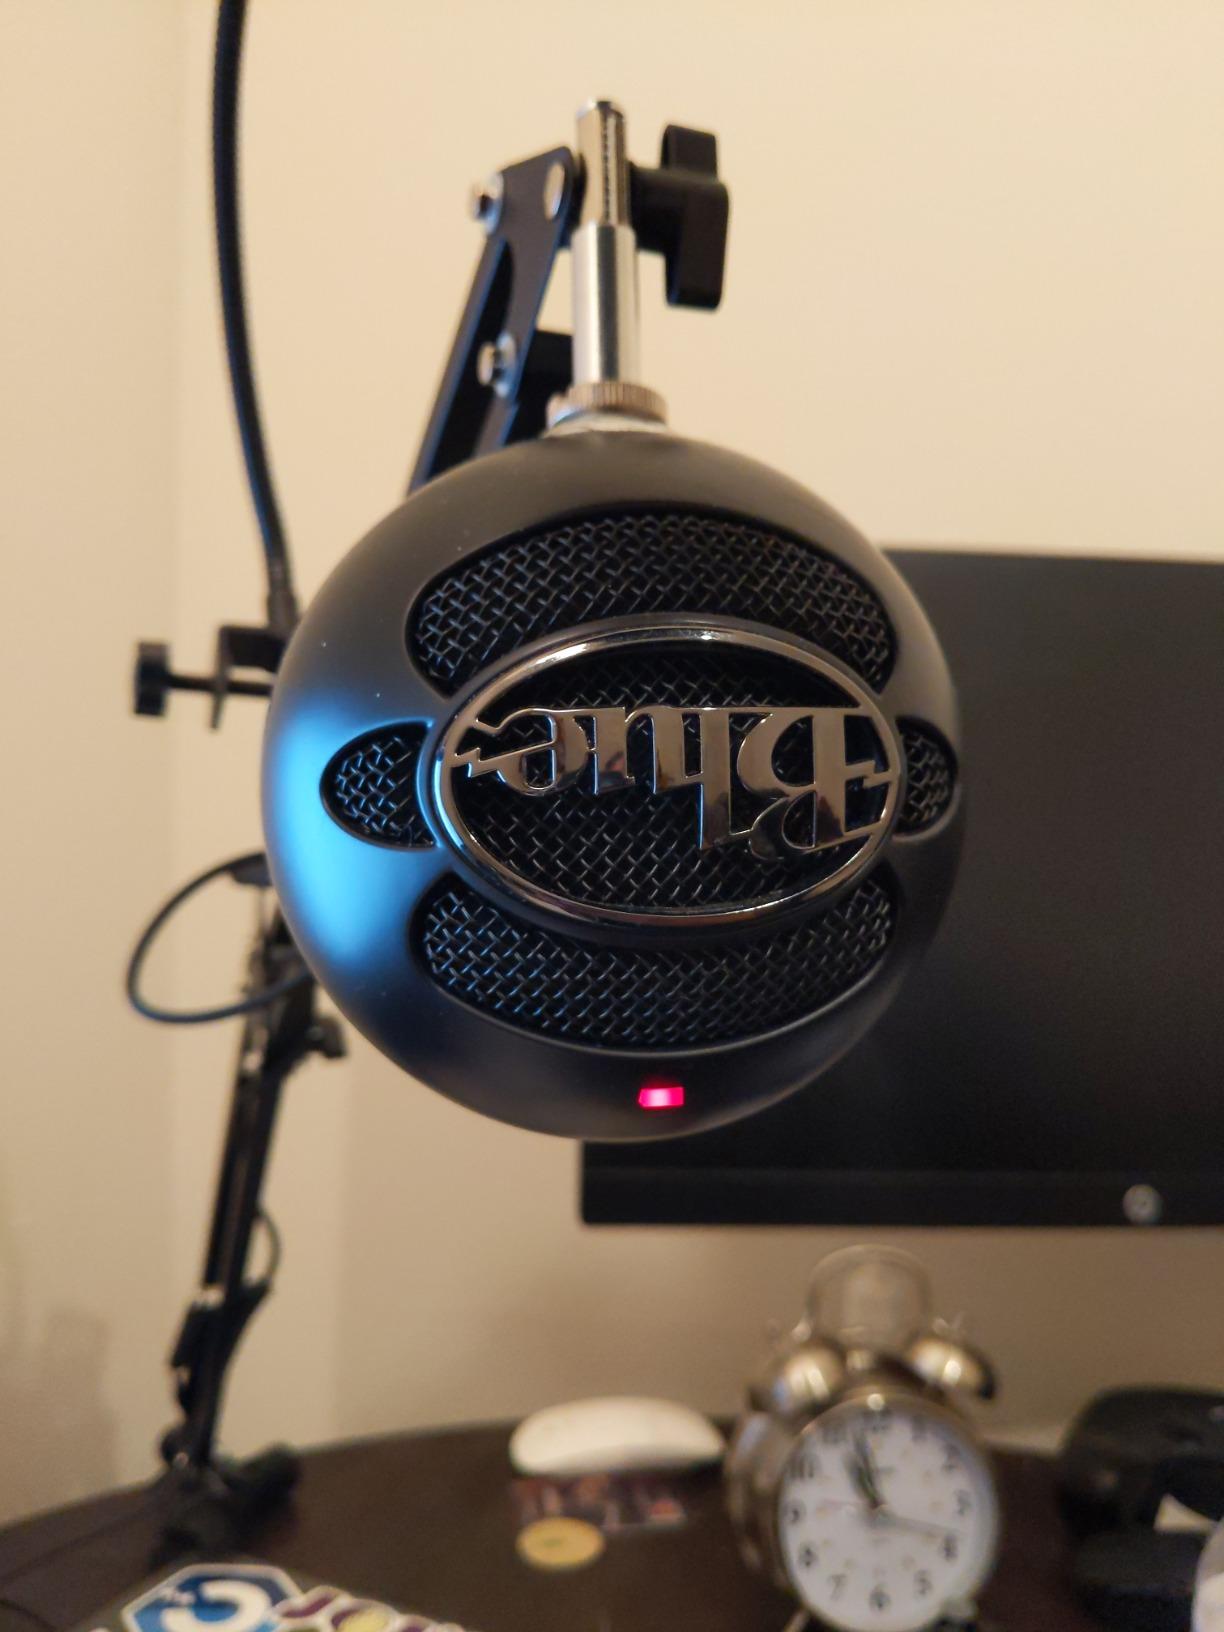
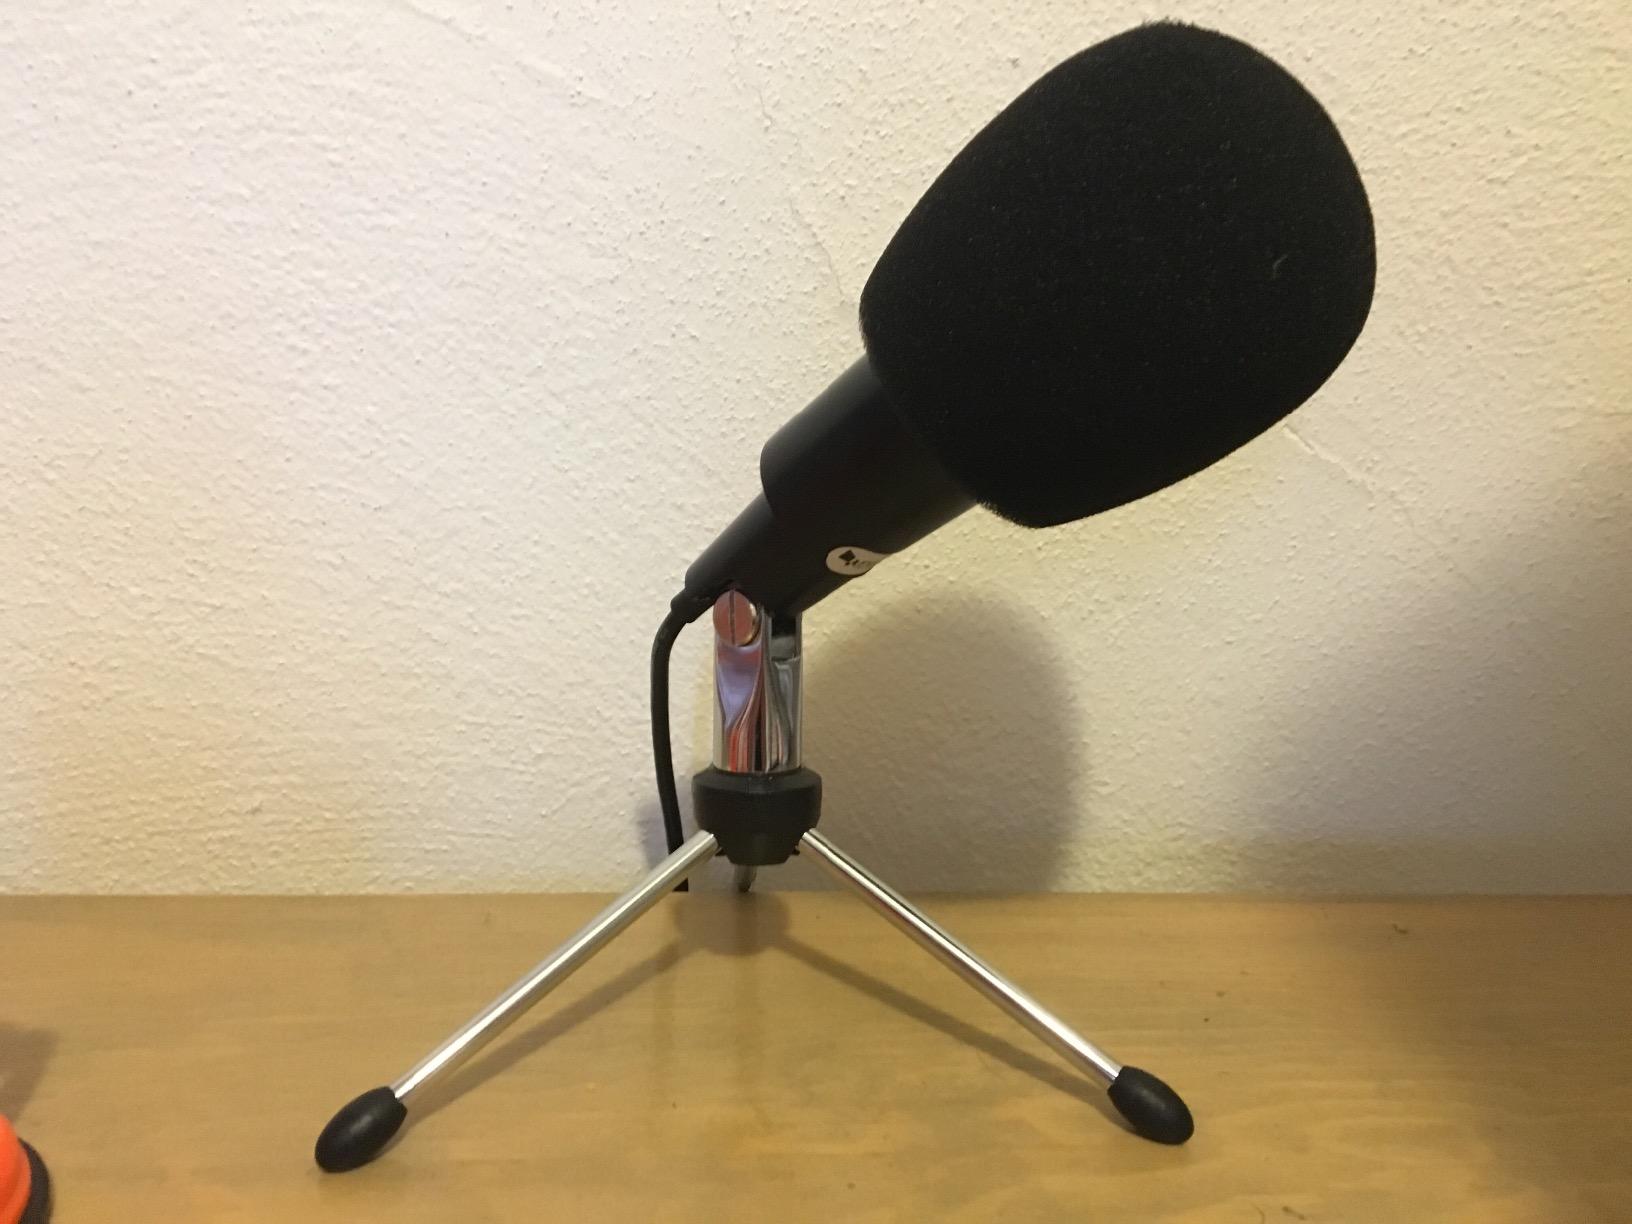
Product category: microphone
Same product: no